Presidency of Benigno Aquino III

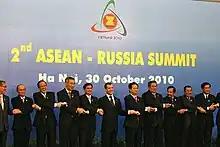
Aquino (3rd from left) and other ASEAN leaders during the 2nd ASEAN-Russia Summit, Hanoi, Vietnam, October 30, 2010.

Aquino rejected declaring a state of emergency amid the Moro National Liberation Front's (MILF) attempted occupation of Zamboanga City in September 2013.